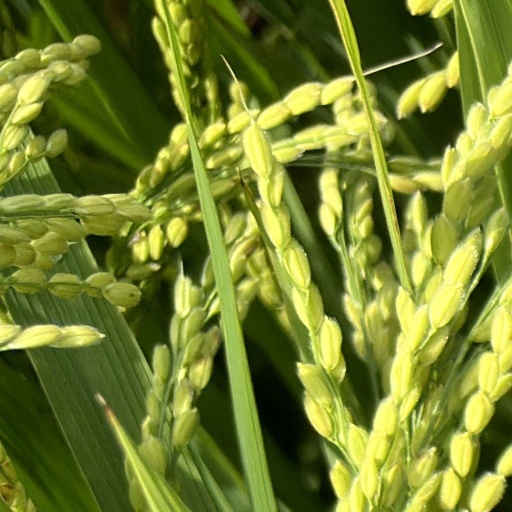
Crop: rice